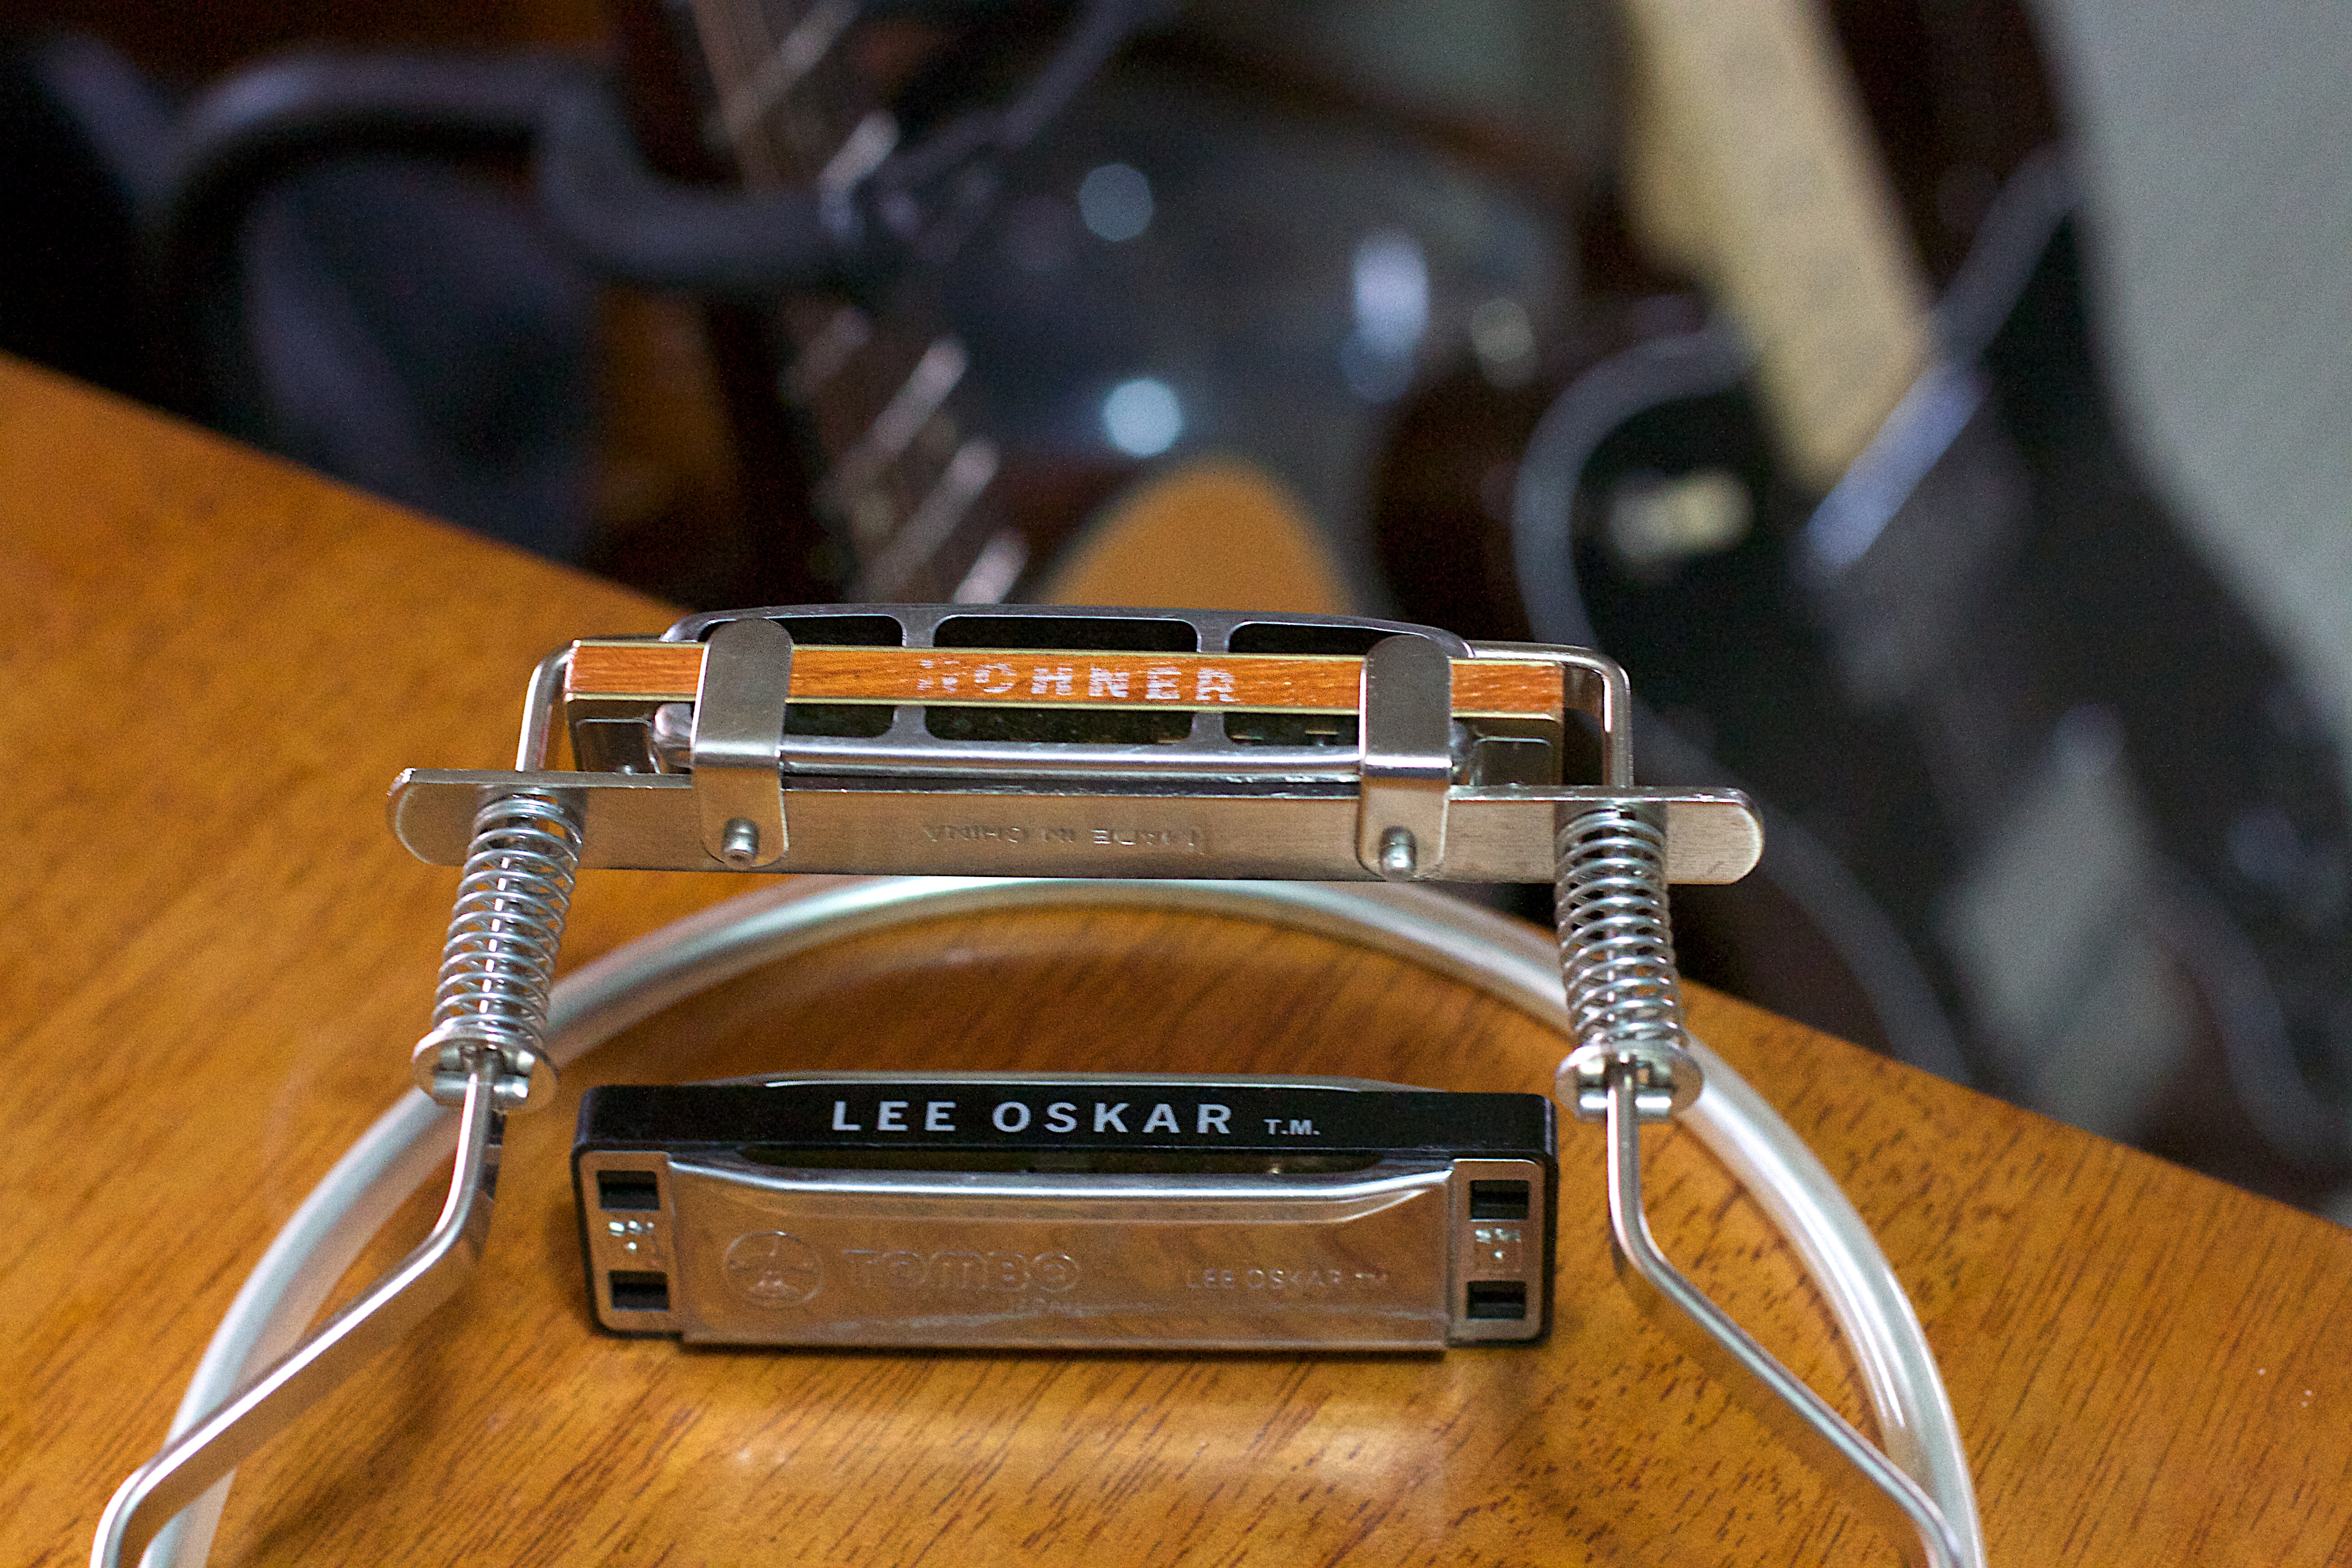
watch, hand, guitar, drum, musical instrument, harmonica, strap, skin head percussion instrument